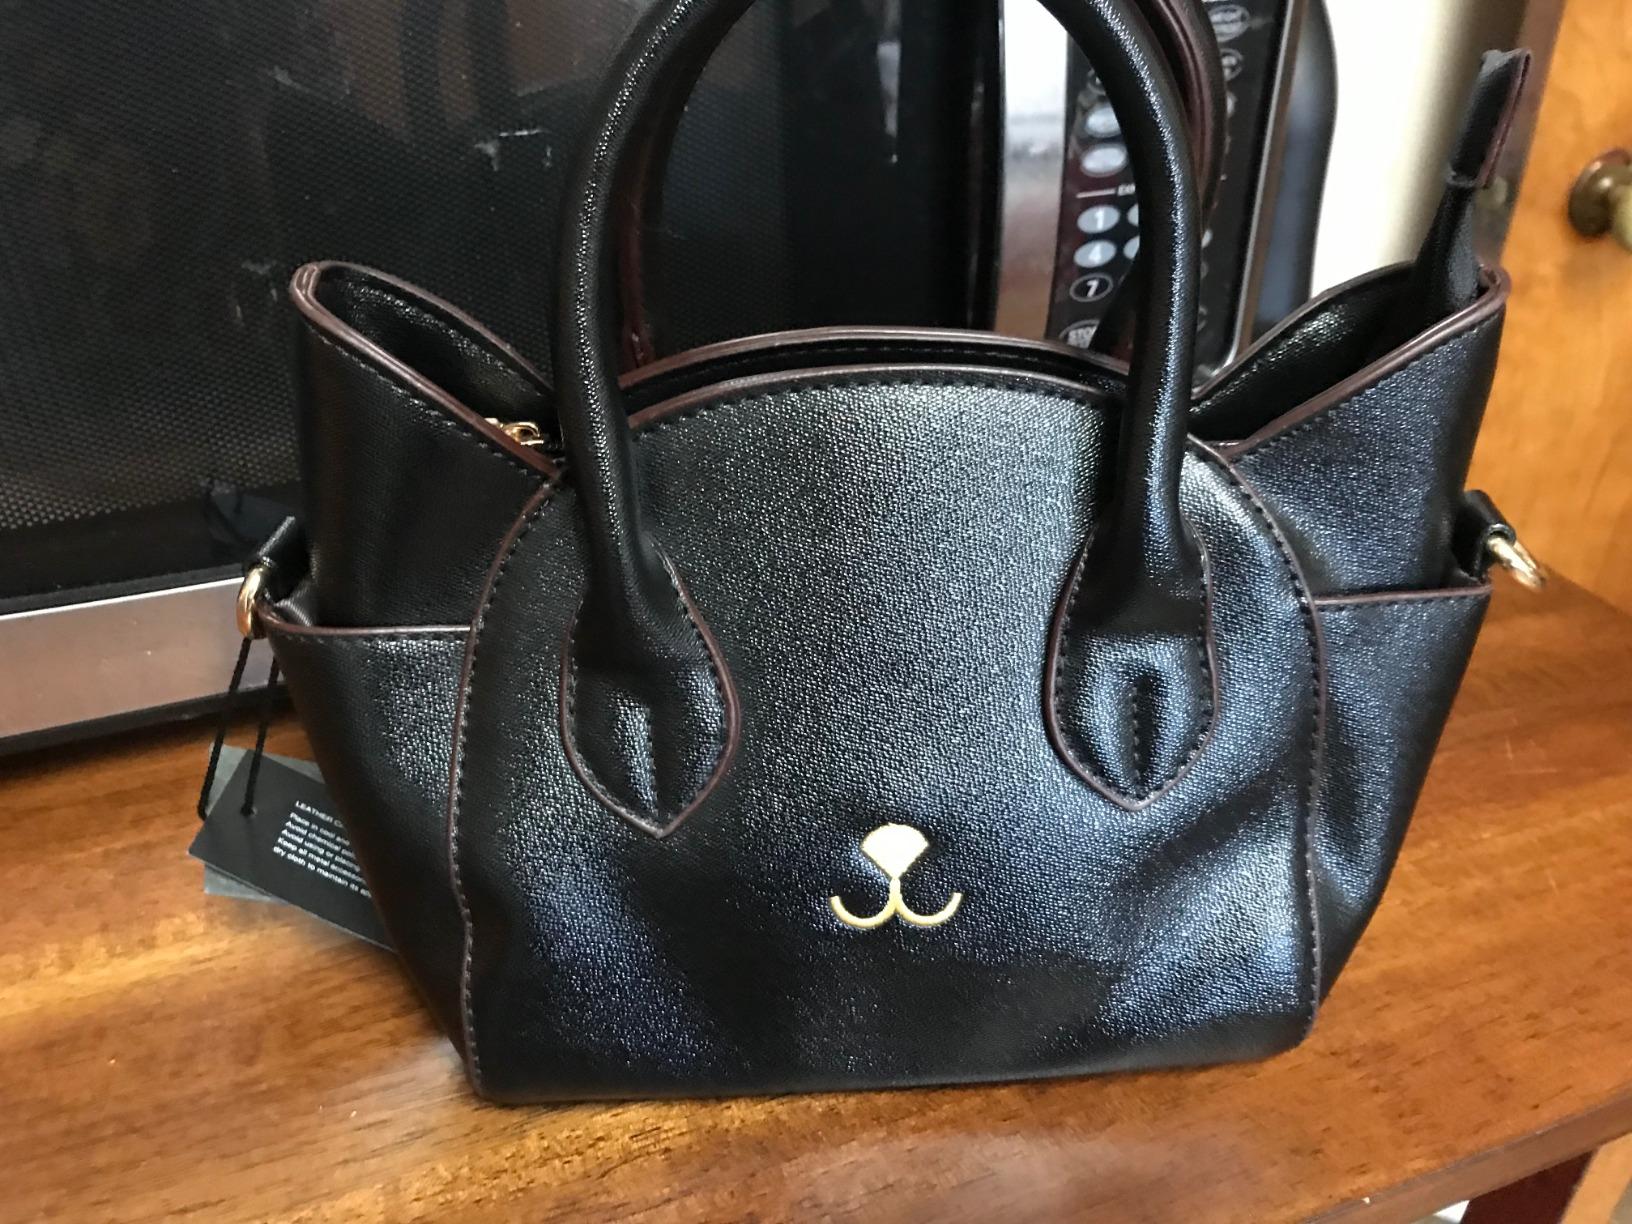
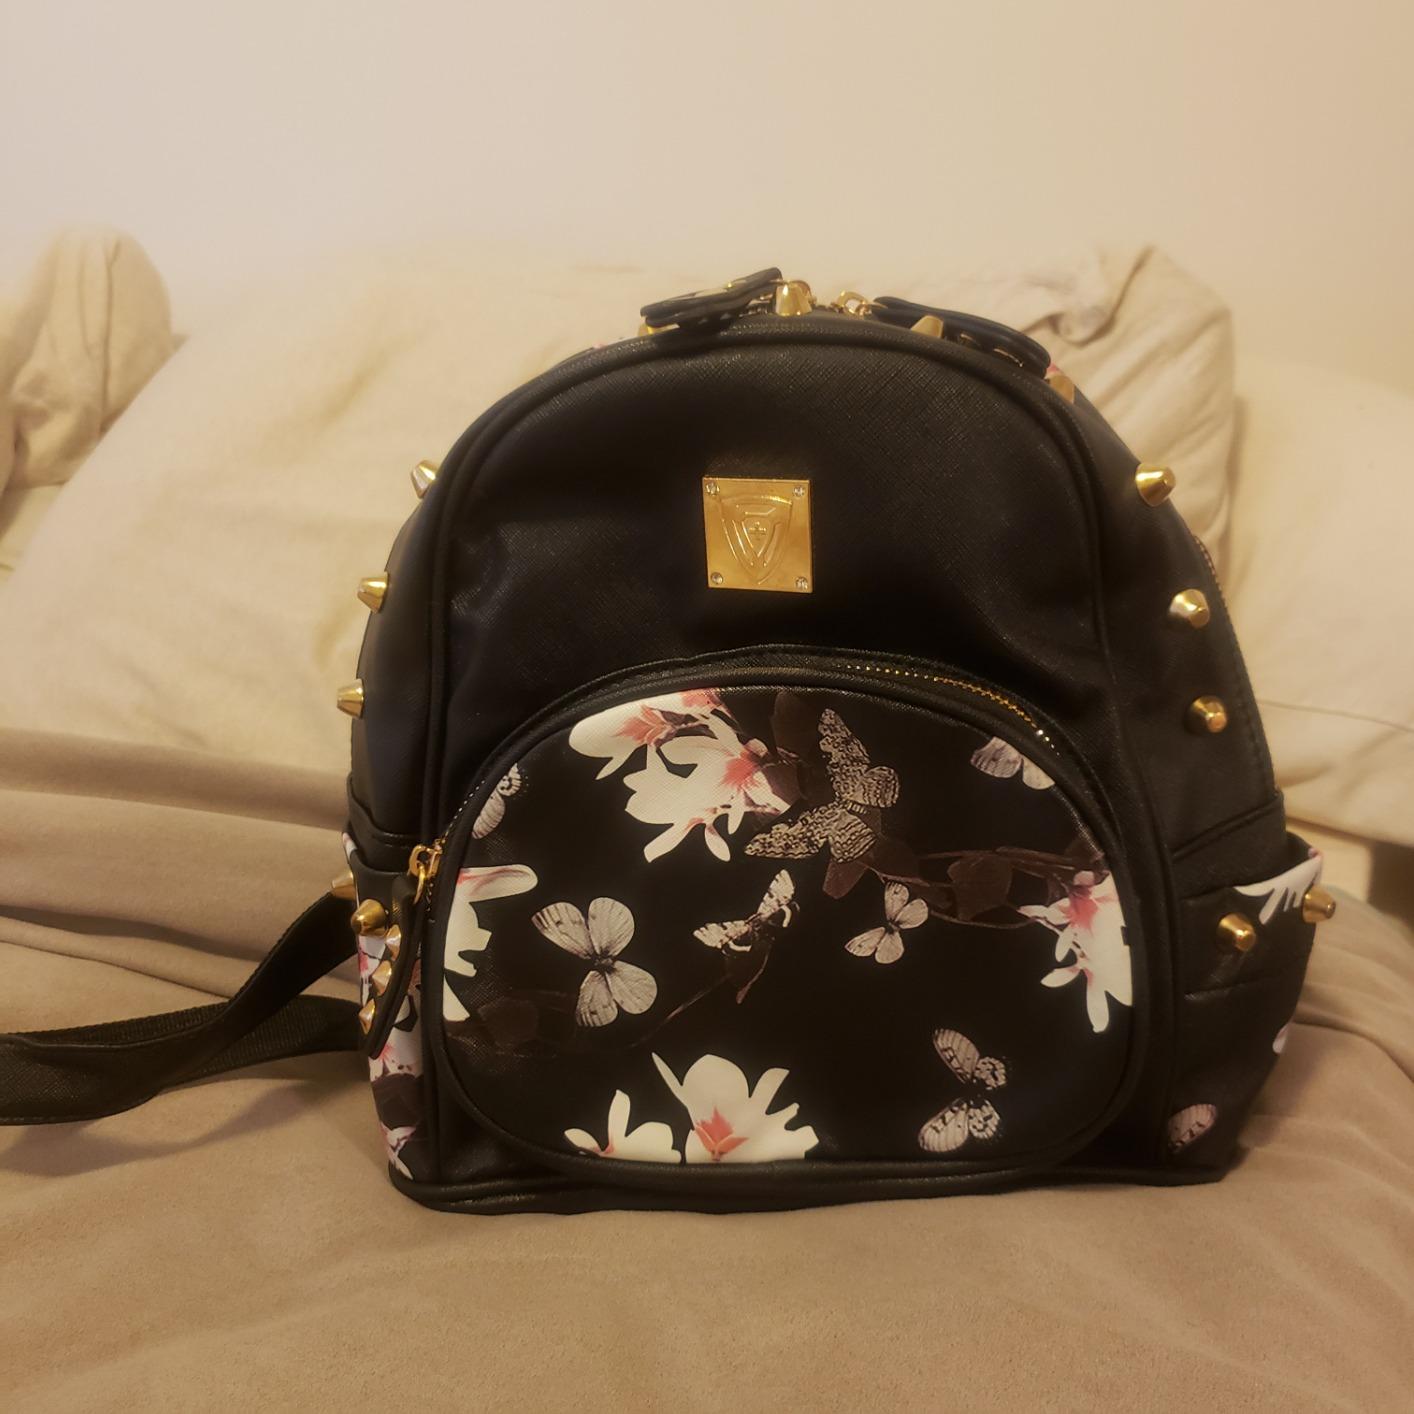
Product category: accessories_handbag
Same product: no